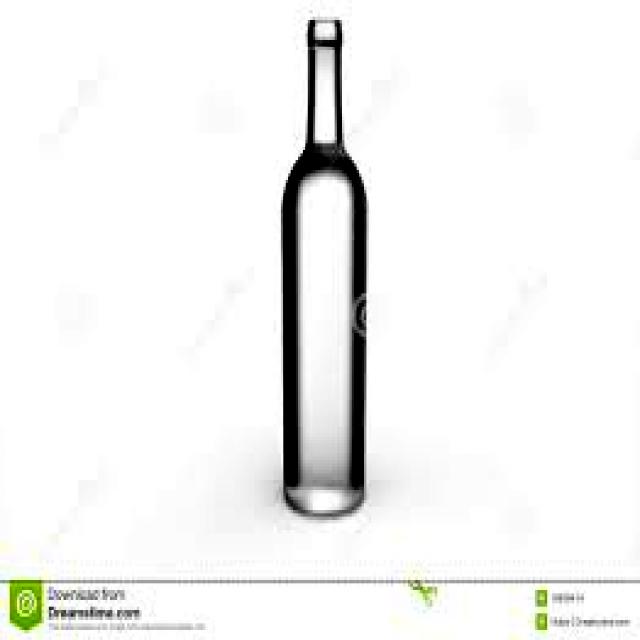
Label: Glass